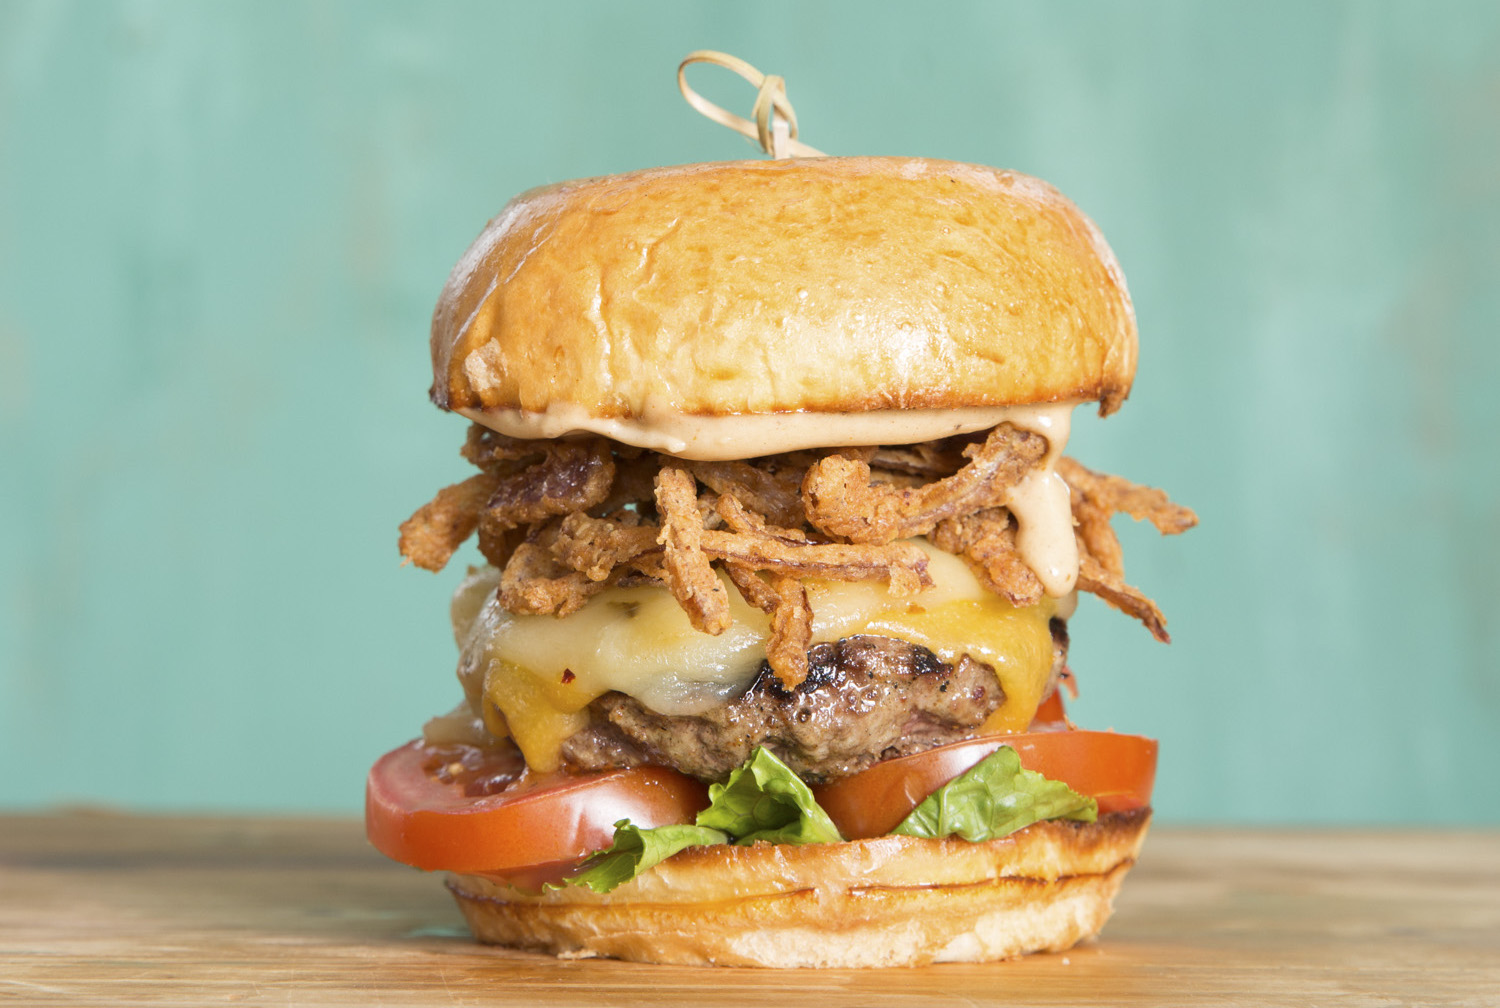
Dish: burger